David Lyons (rugby union, born 1980)

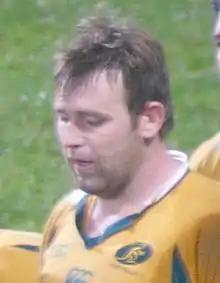

David Lyons (born 15 June 1980) is a former rugby union player for Stade Français. He plays Number Eight and has also played for the Wallabies.